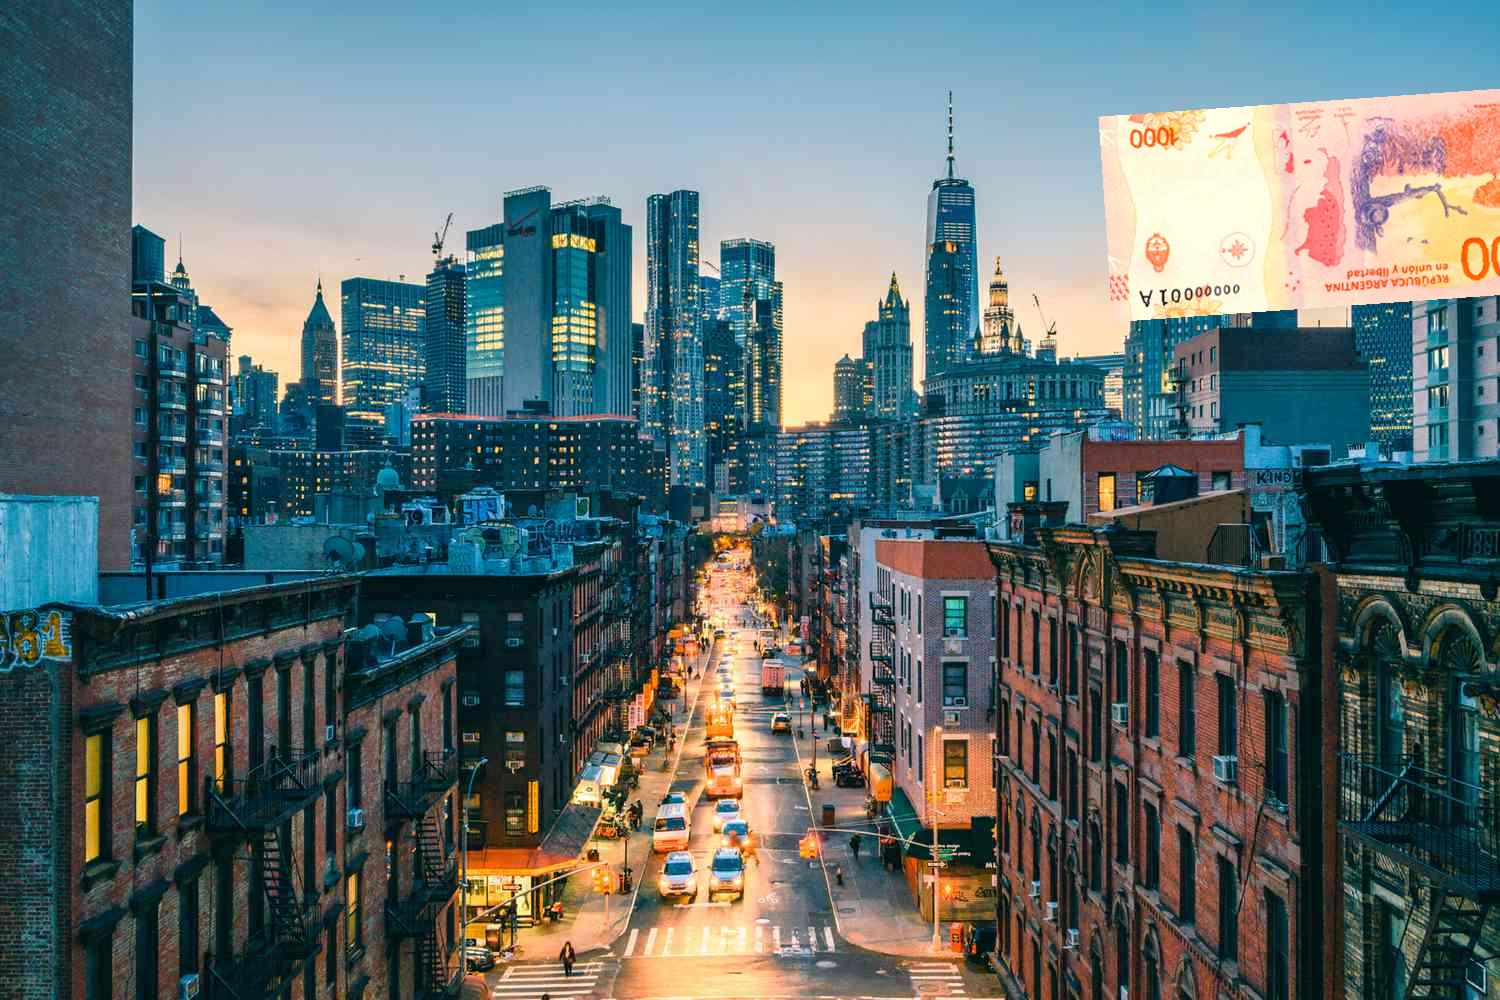
Denominación: 1000